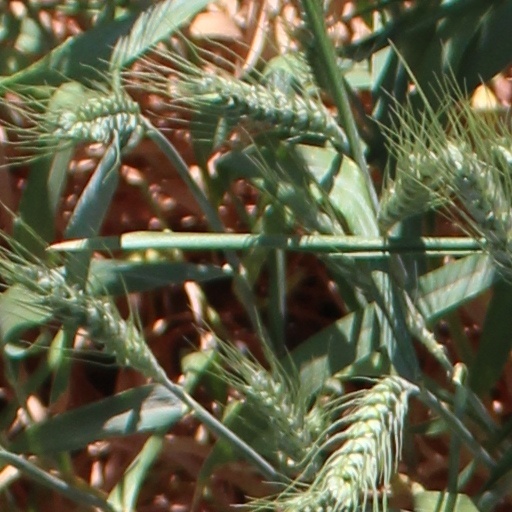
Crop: wheat